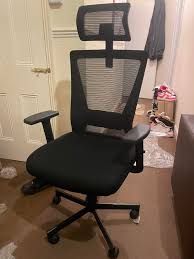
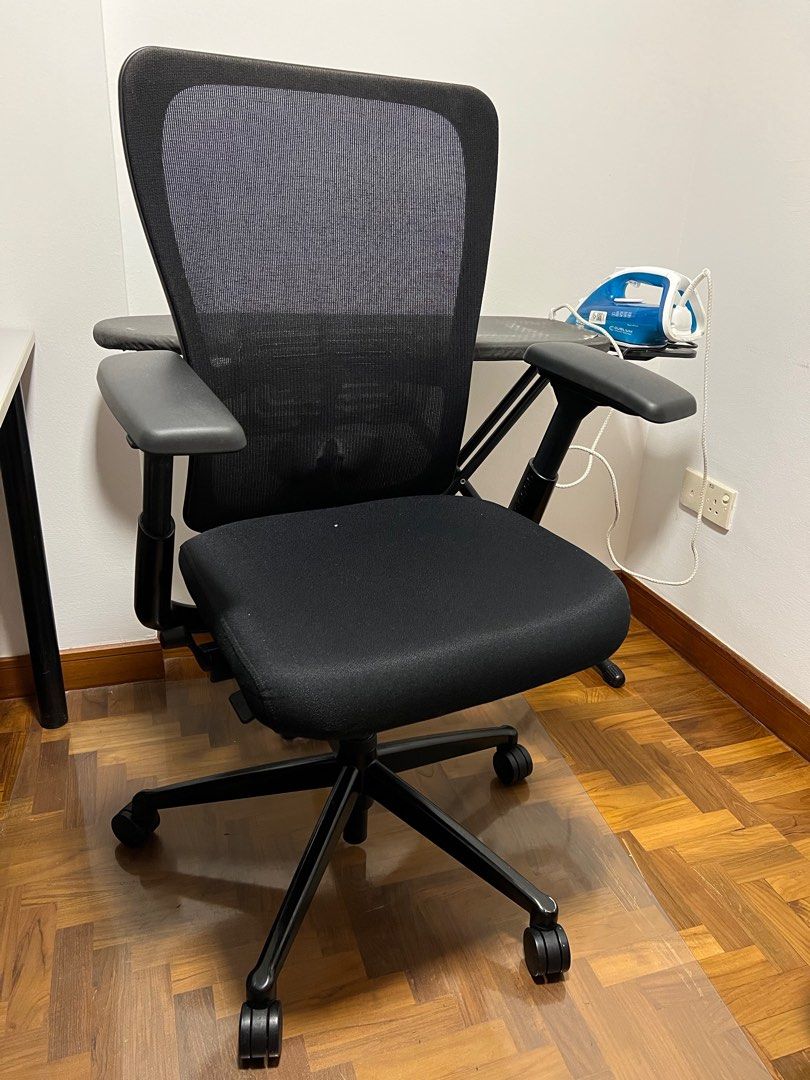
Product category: items_chair
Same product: no